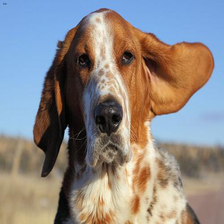
Species: dog
Breed: basset hound